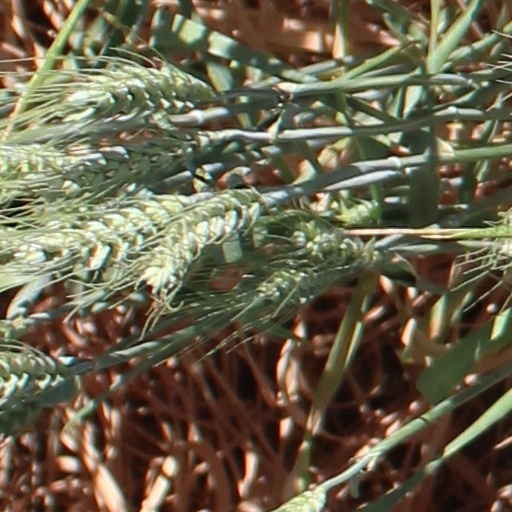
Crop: wheat